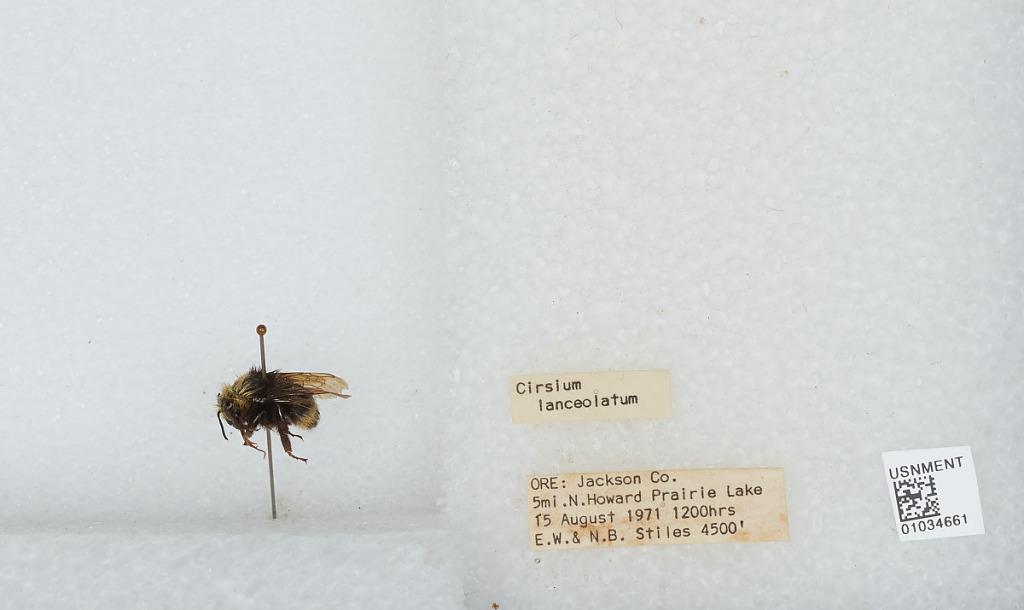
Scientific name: Bombus (Pyrobombus) vandykei (Frison)
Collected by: E. Stiles & N. Stiles
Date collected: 1971-8-15
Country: United States
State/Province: Oregon
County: Jackson
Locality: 5 miles north of Howard Prairie Lake
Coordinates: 42.2833, -122.404